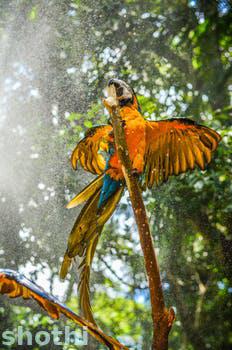
Label: Watermark